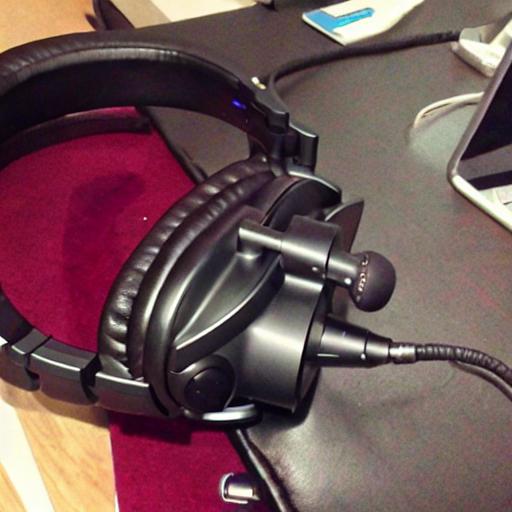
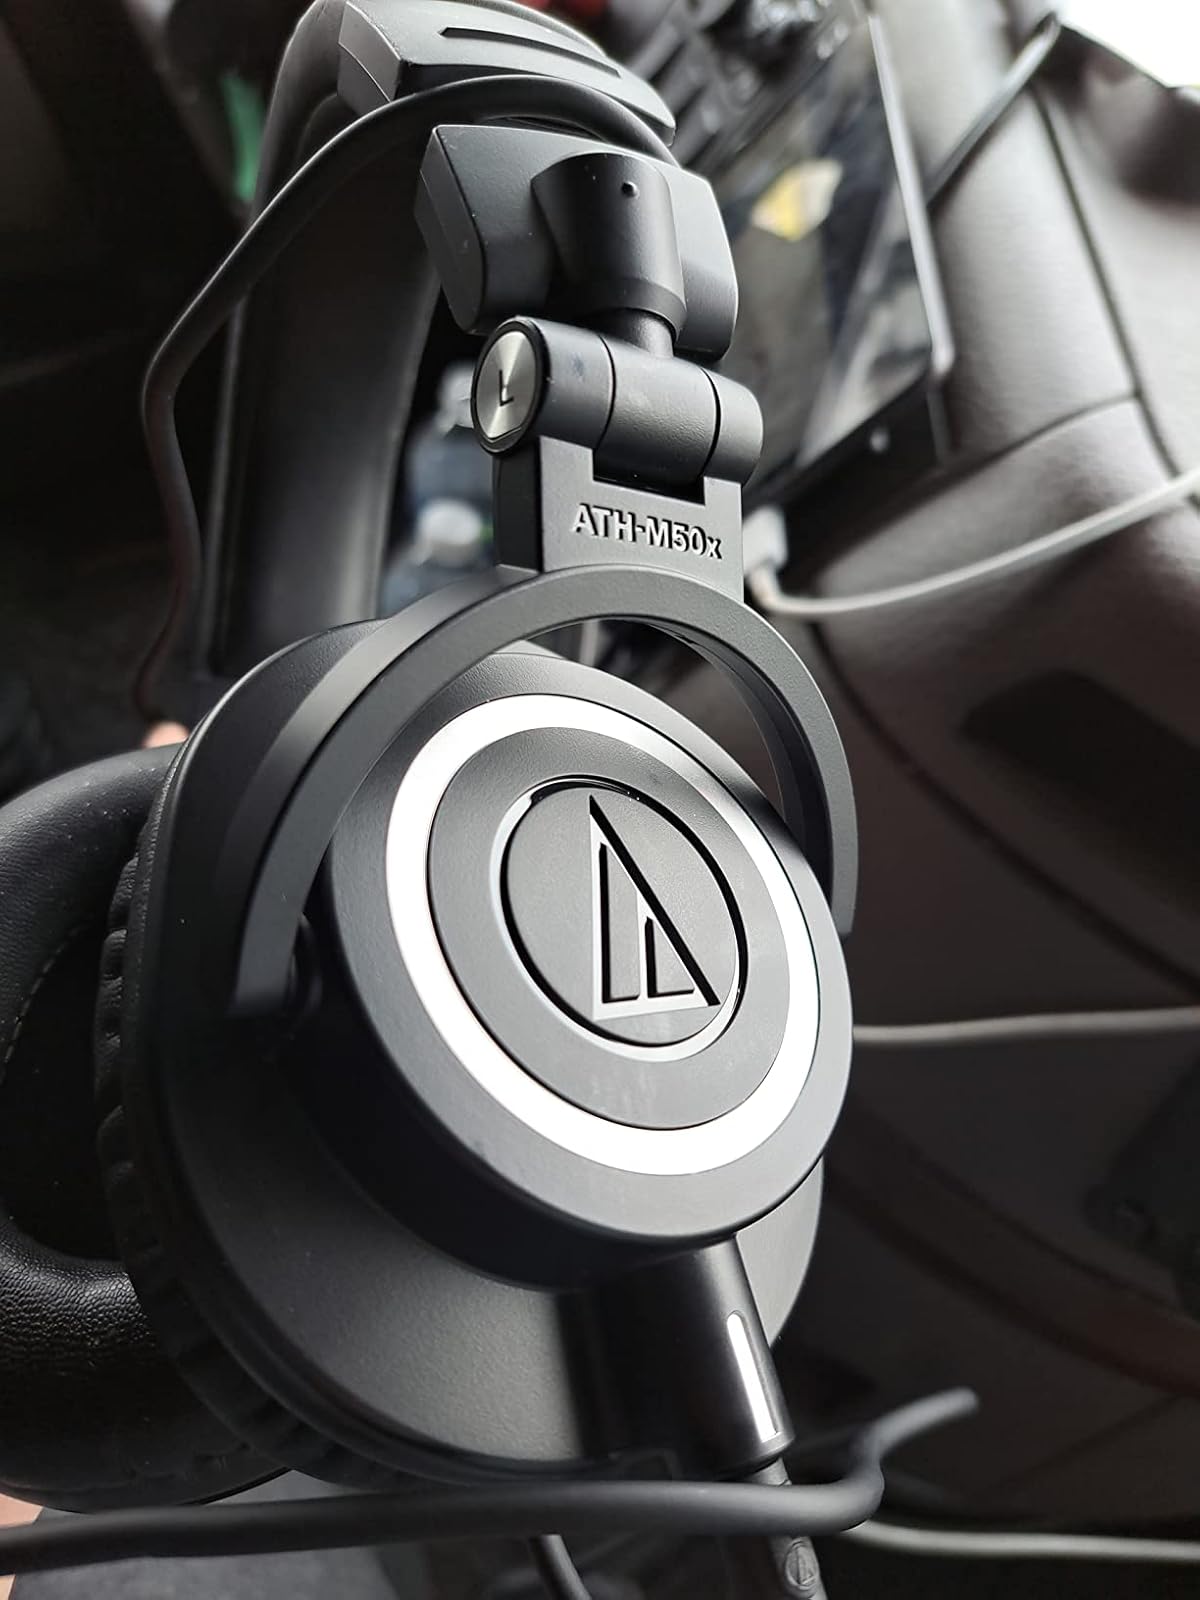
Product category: headphones
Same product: no